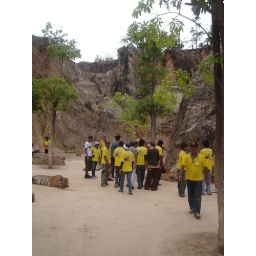
tiger canyon and staf in yellow shirts